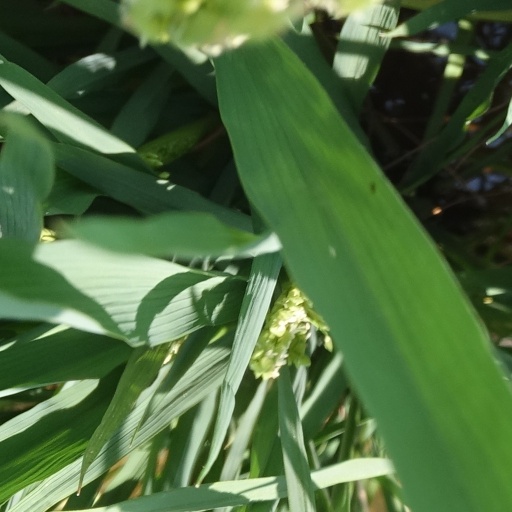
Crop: rice